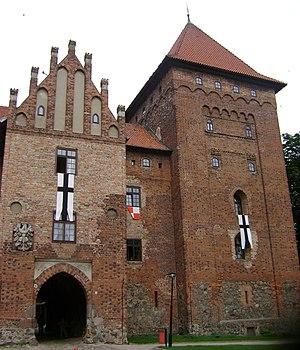
Nidzica [ɲiˈʥiʦa] est une vieille ville de marche de Varmie-Mazurie qui a pris naissance au XIIIᵉ siècle autour de la forteresse teutonique de Neidenburg. Proie d'incessantes invasions, elle ne s'est jamais beaucoup développée mais conserve quelques vestiges de son riche passé.